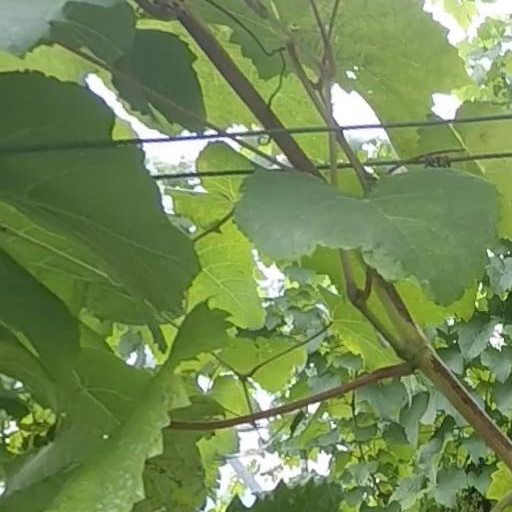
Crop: grape